Mubariz Khan (Bengal)

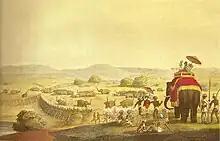
The depiction of a Khedda taking place in 1808 by the British. This tradition was widely practised in India.

At Nazirpur, the soldiers were told to perform a khedda (catch wild elephants). Mubariz, alongside Iftikhar and Satrajit, were able to bring back a few elephants to the Qamargah (ring-hunt). Following Islam Khan's arrival to Nazirpur, the Subahdar commenced the khedda himself and the troops caught 135 elephants in total. Three elephants were given to Mubariz.